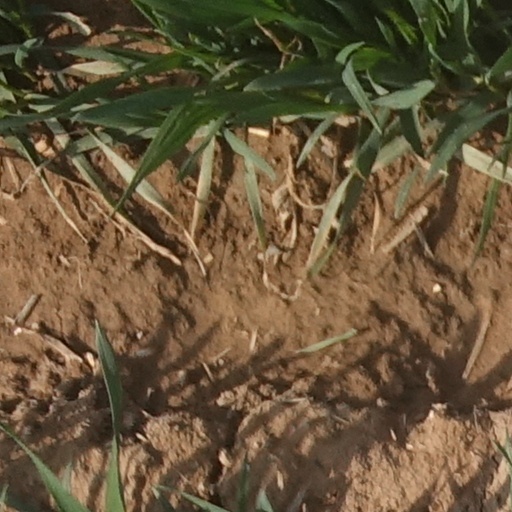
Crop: wheat